The Heritage Foundation

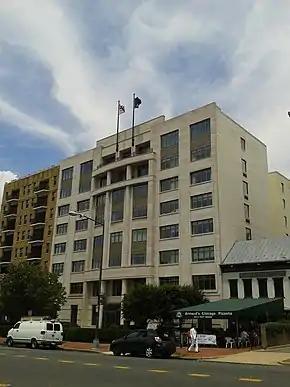
The foundation's headquarters on Massachusetts Avenue on Capitol Hill

The foundation was founded on February 16, 1973, during the Nixon administration by Paul Weyrich, Edwin Feulner, and Joseph Coors. Growing out of the new business activist movement inspired by the Powell Memorandum, discontent with Richard Nixon's embrace of the liberal consensus, and the nonpolemical, cautious nature of existing think tanks, Weyrich and Feulner sought to create a conservative version of the Brookings Institution that advanced conservative policies. In its early years, Coors was the Heritage Foundation's primary funding source. Weyrich was the foundation's first president. Later, under Weyrich's successor, Frank J. Walton, the Heritage Foundation began using direct mail fundraising, which contributed to the growth of its annual income, which reached $1 million a year in 1976. By 1981, the annual budget grew to $5.3 million.